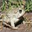
Label: frog